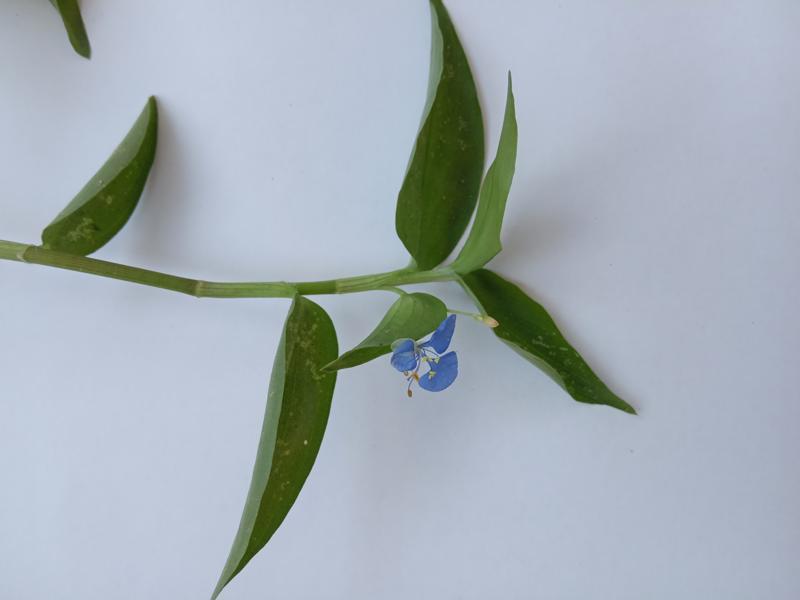
Weed species: Commelina benghalensis